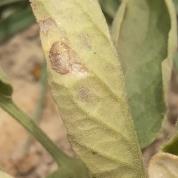
Crop: Tomato
Condition: mite-d